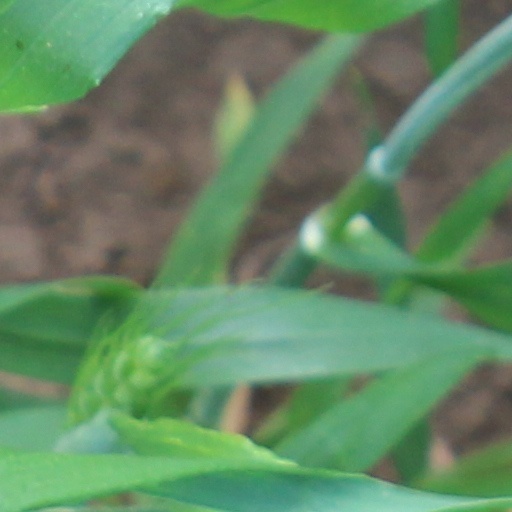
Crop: wheat